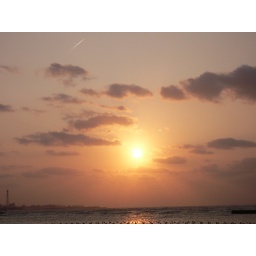
Sunset at Araha beach by our house